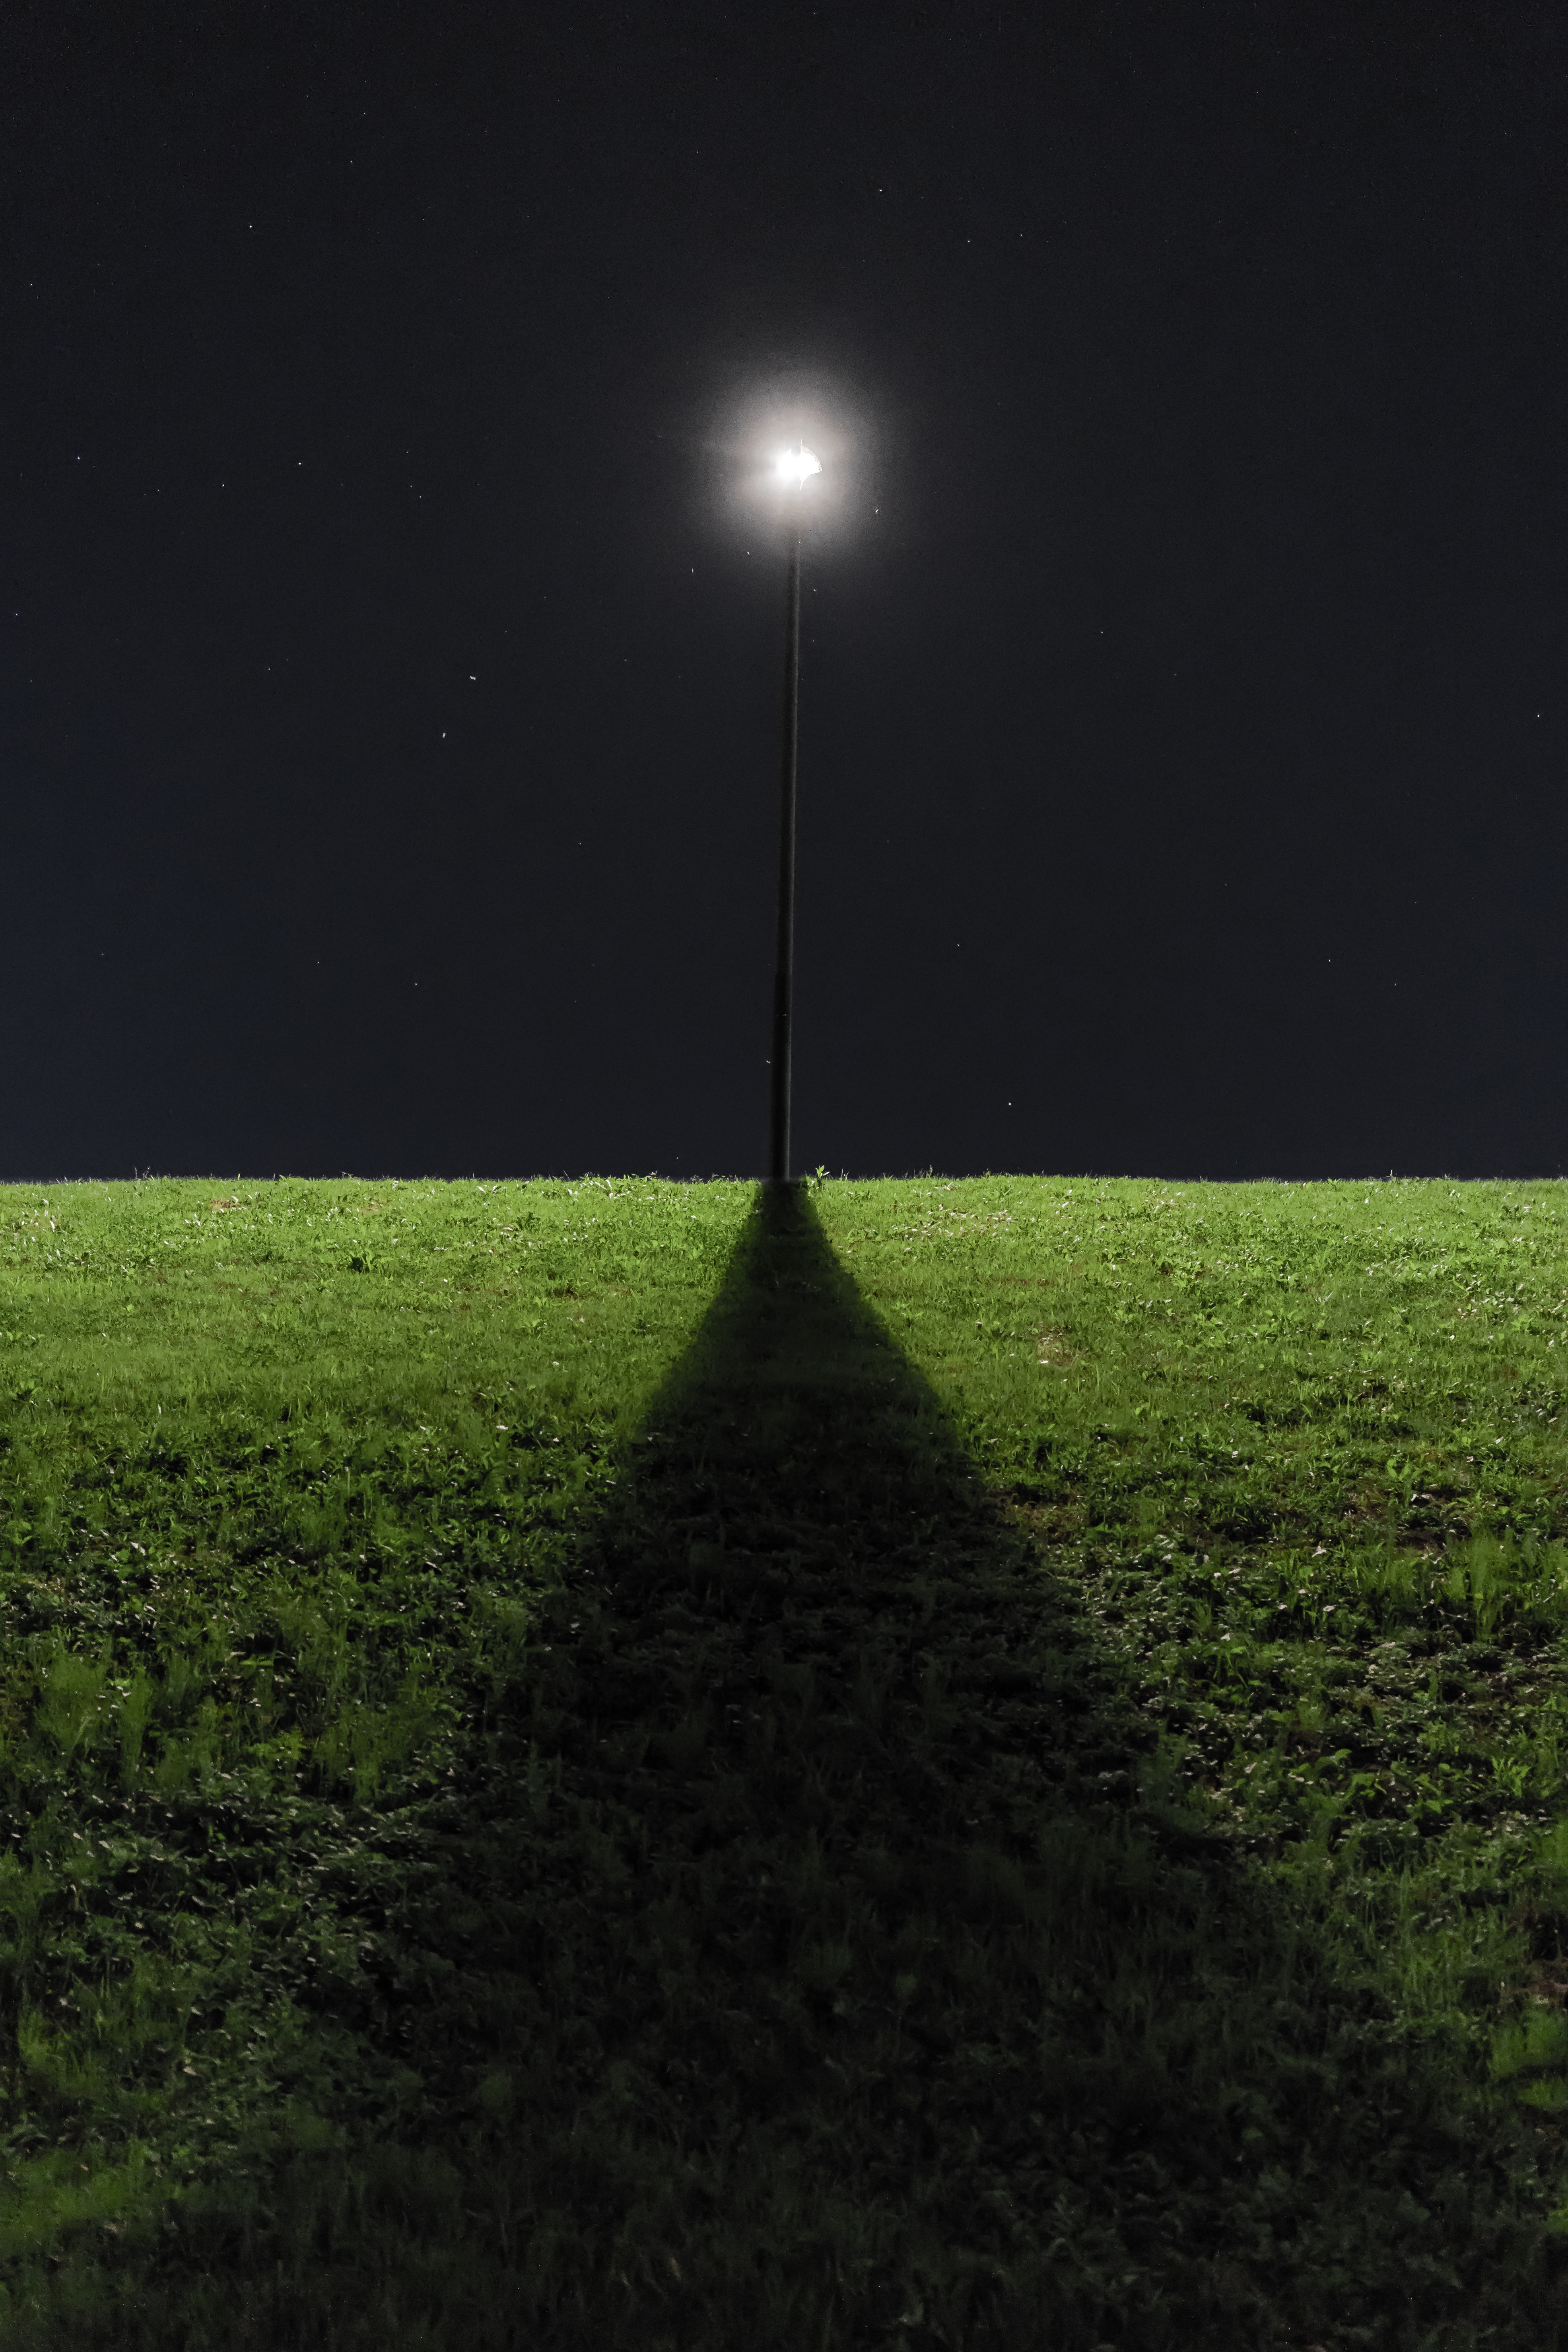
field, atmosphere, sky, night, light, grass, horizon, moonlight, lighting, street light, darkness, grassland, landscape, tree, astronomical object, meadow, plain, midnight, energy, computer wallpaper, celestial event